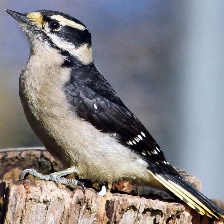
Species: DOWNY WOODPECKER
Scientific name: PICOIDES PUBESCENS